Estabrook Woods

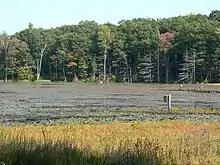
Estabrook Woods wetlands

The Estabrook Woods are bordered by Lowell Road to the west, Monument Street to the east, and Bedford Road (Rt. 225) to the north.